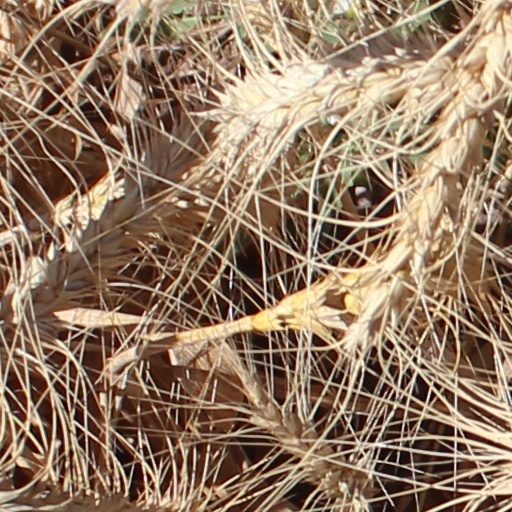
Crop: wheat